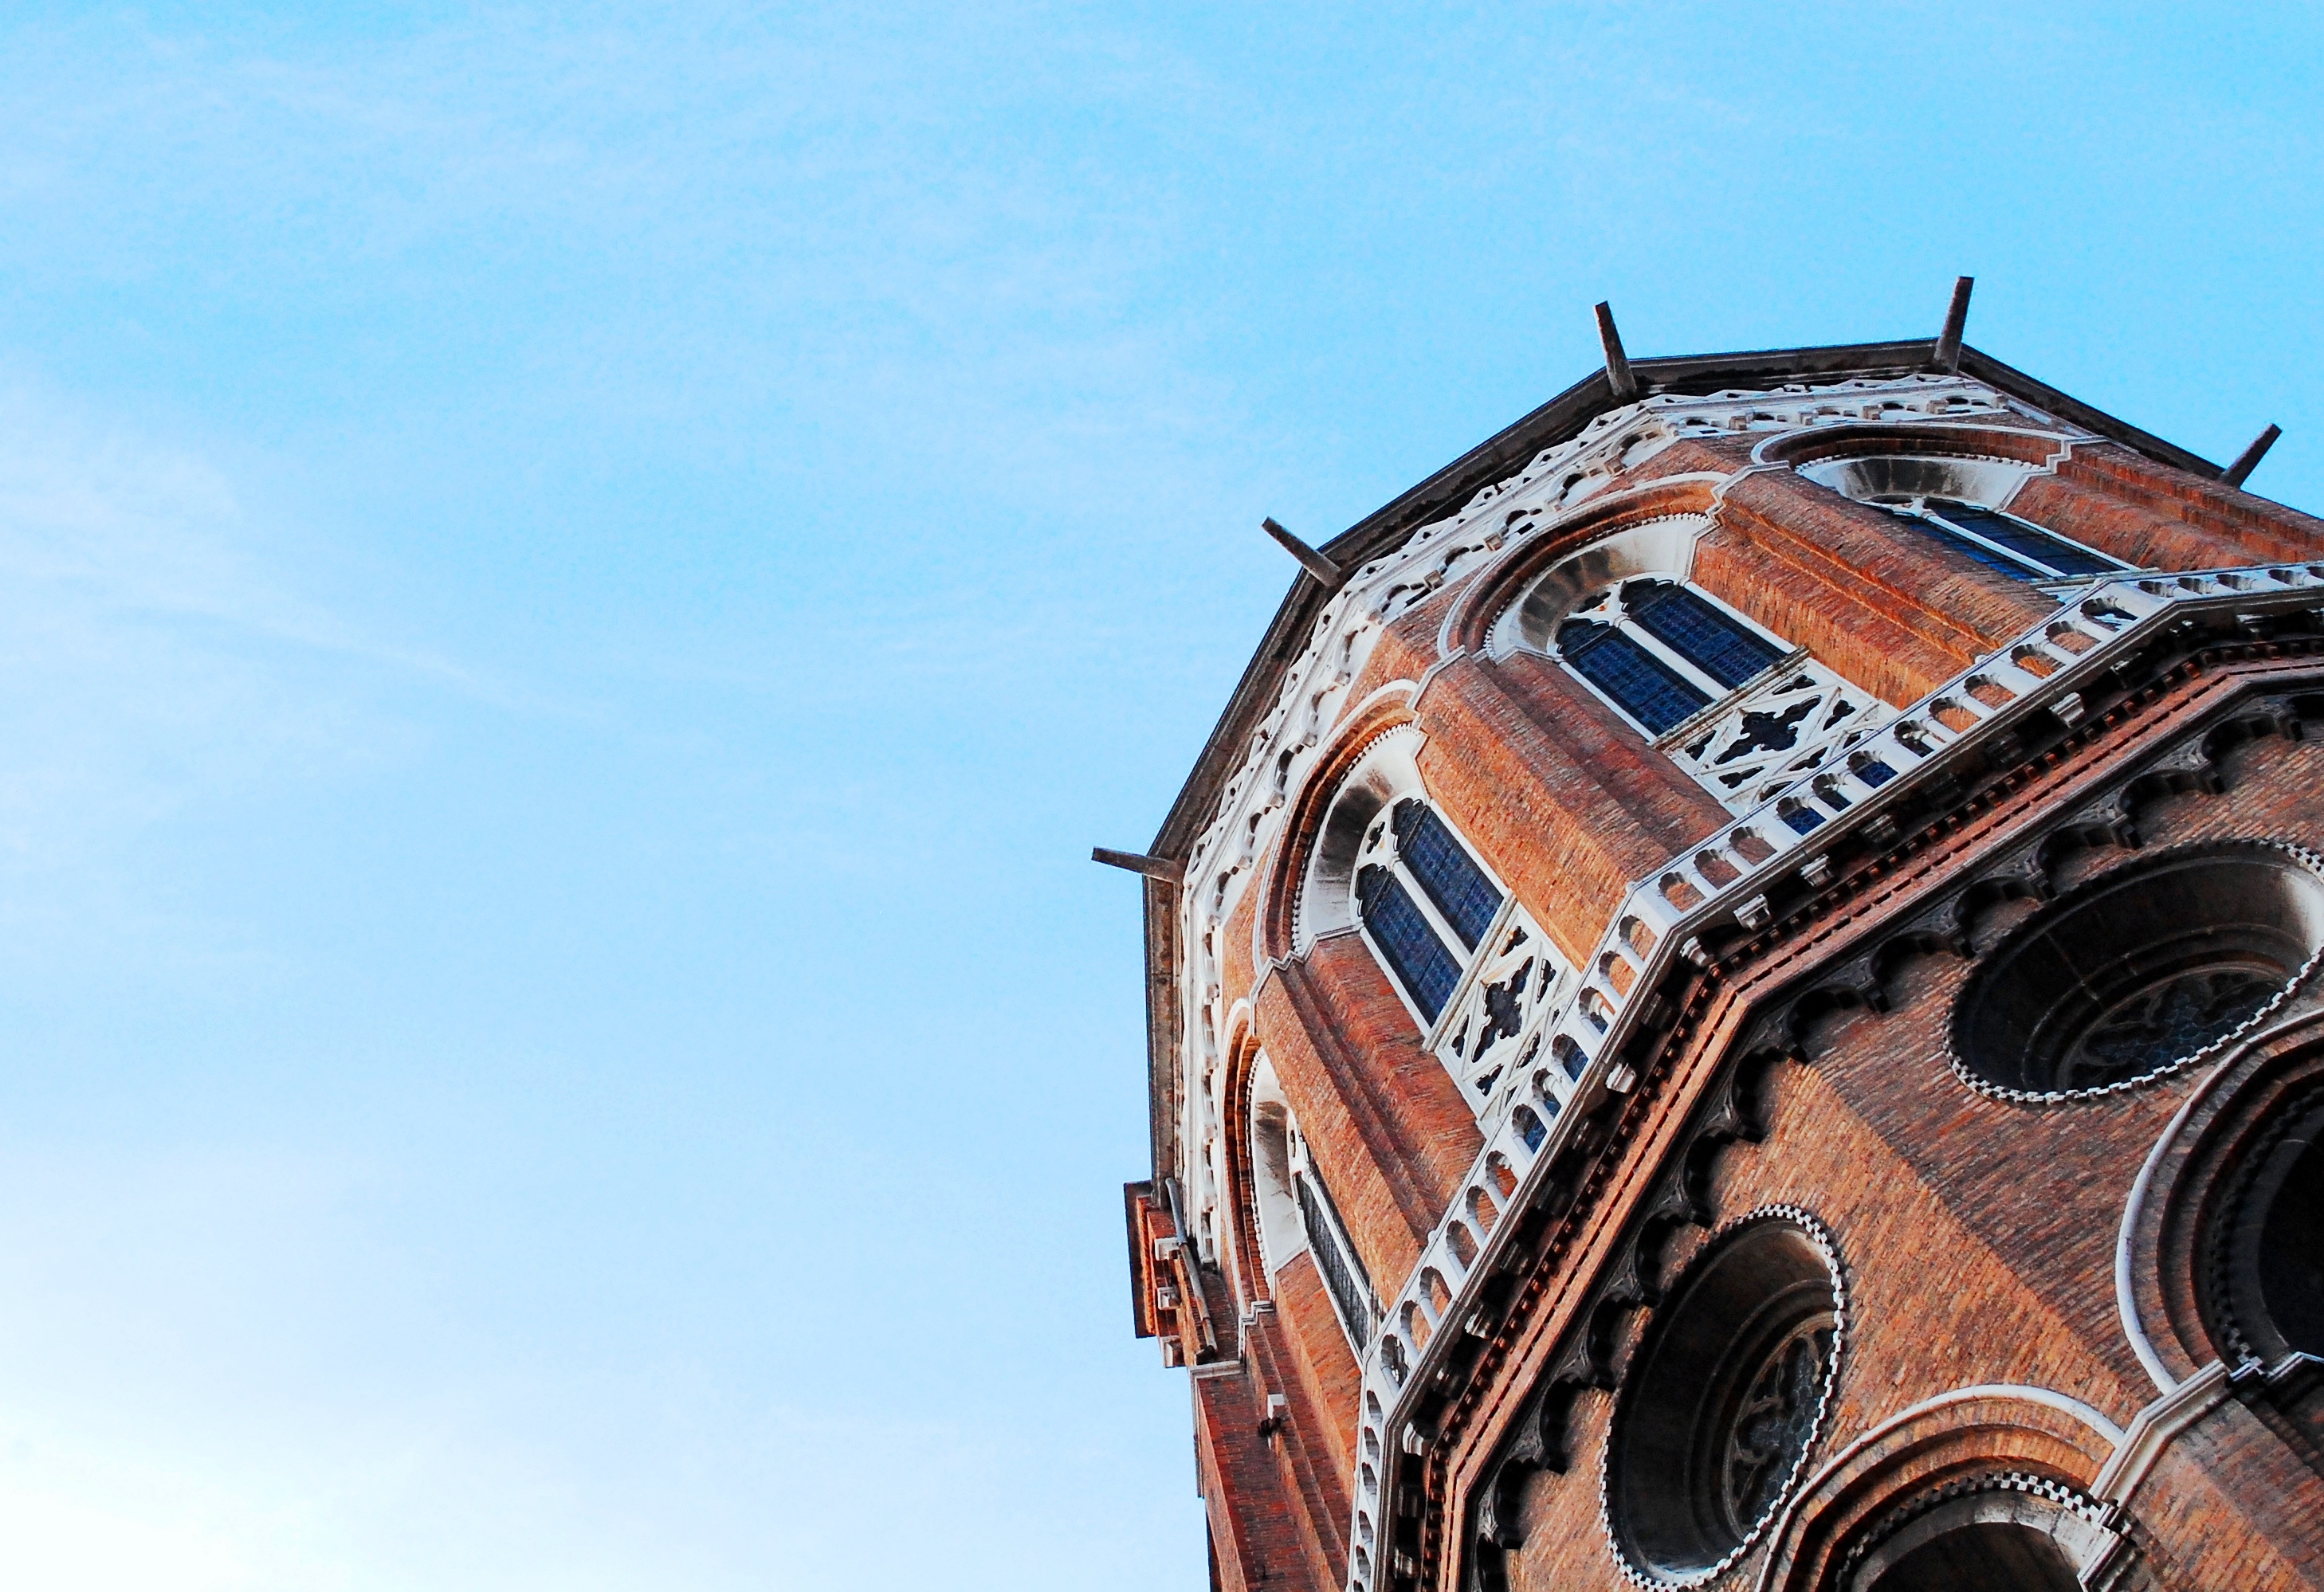
architecture, sky, vehicle, tower, landmark, venice, blue, church, dome